Eric Greitens

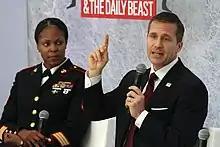
Greitens and a U.S. Marine with The Mission Continues in 2012

The Associated Press reported in March 2018 that Greitens had used the charity's email account to arrange political meetings about his gubernatorial campaign, which is prohibited by federal tax law. He was also accused of using the charity's list of donors to raise money for his campaign, a violation of campaign finance law. On December 28, 2018, "The Kansas City Star" reported that the Missouri attorney general, Josh Hawley, had dropped the investigation against the nonprofit.